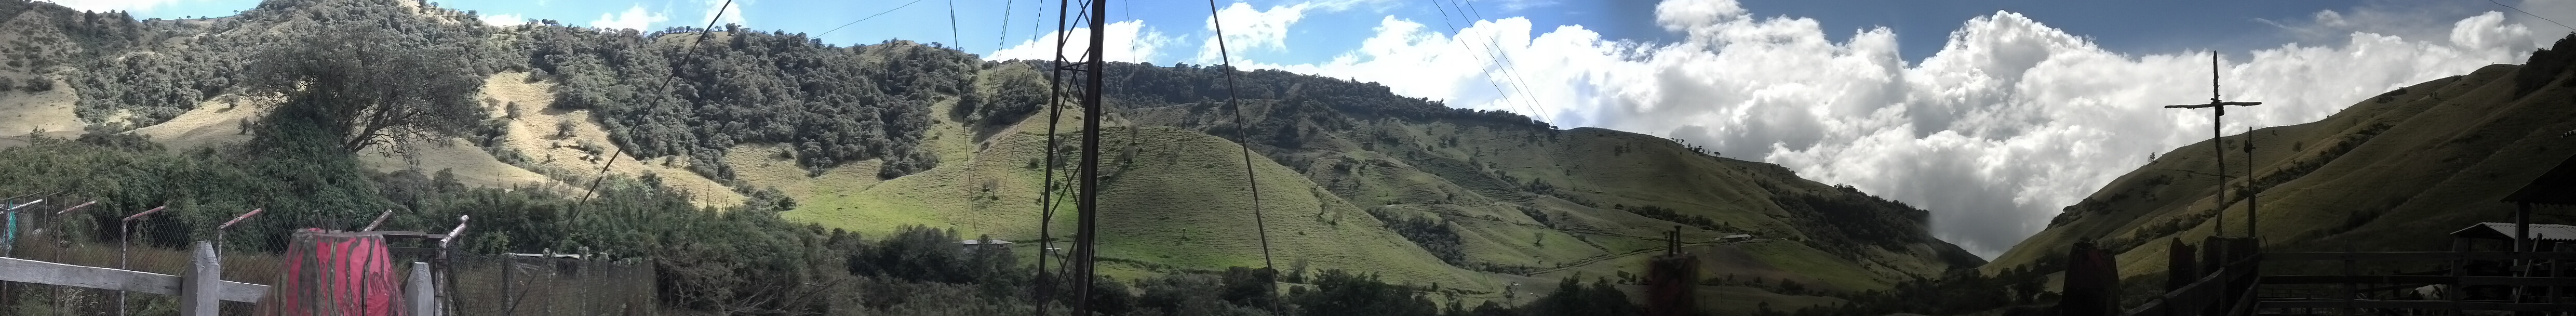
formation, canyon, extreme sport, badlands, landform, geographical feature, glacial landform